Asbjørn Halvorsen

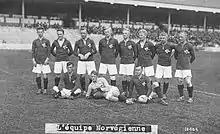

Asbjørn Halvorsen (3 December 1898 – 16 January 1955), nicknamed Assi, was a Norwegian footballer, who played as a centre-half for Sarpsborg FK and Hamburger SV. He was capped 19 times playing for Norway, and was a part of the Norwegian team who competed in the 1920 Summer Olympics. He was later Secretary general of the Norwegian Football Association, and acted as head coach of the Norwegian national team. He is regarded as the architect behind the Norwegian "Bronze Team" that finished third in the 1936 Olympics.